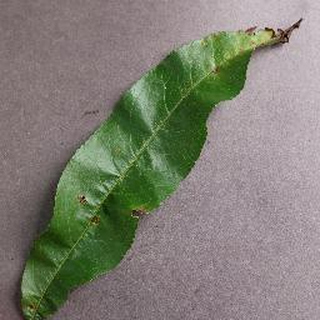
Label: peach_bacterial_spot